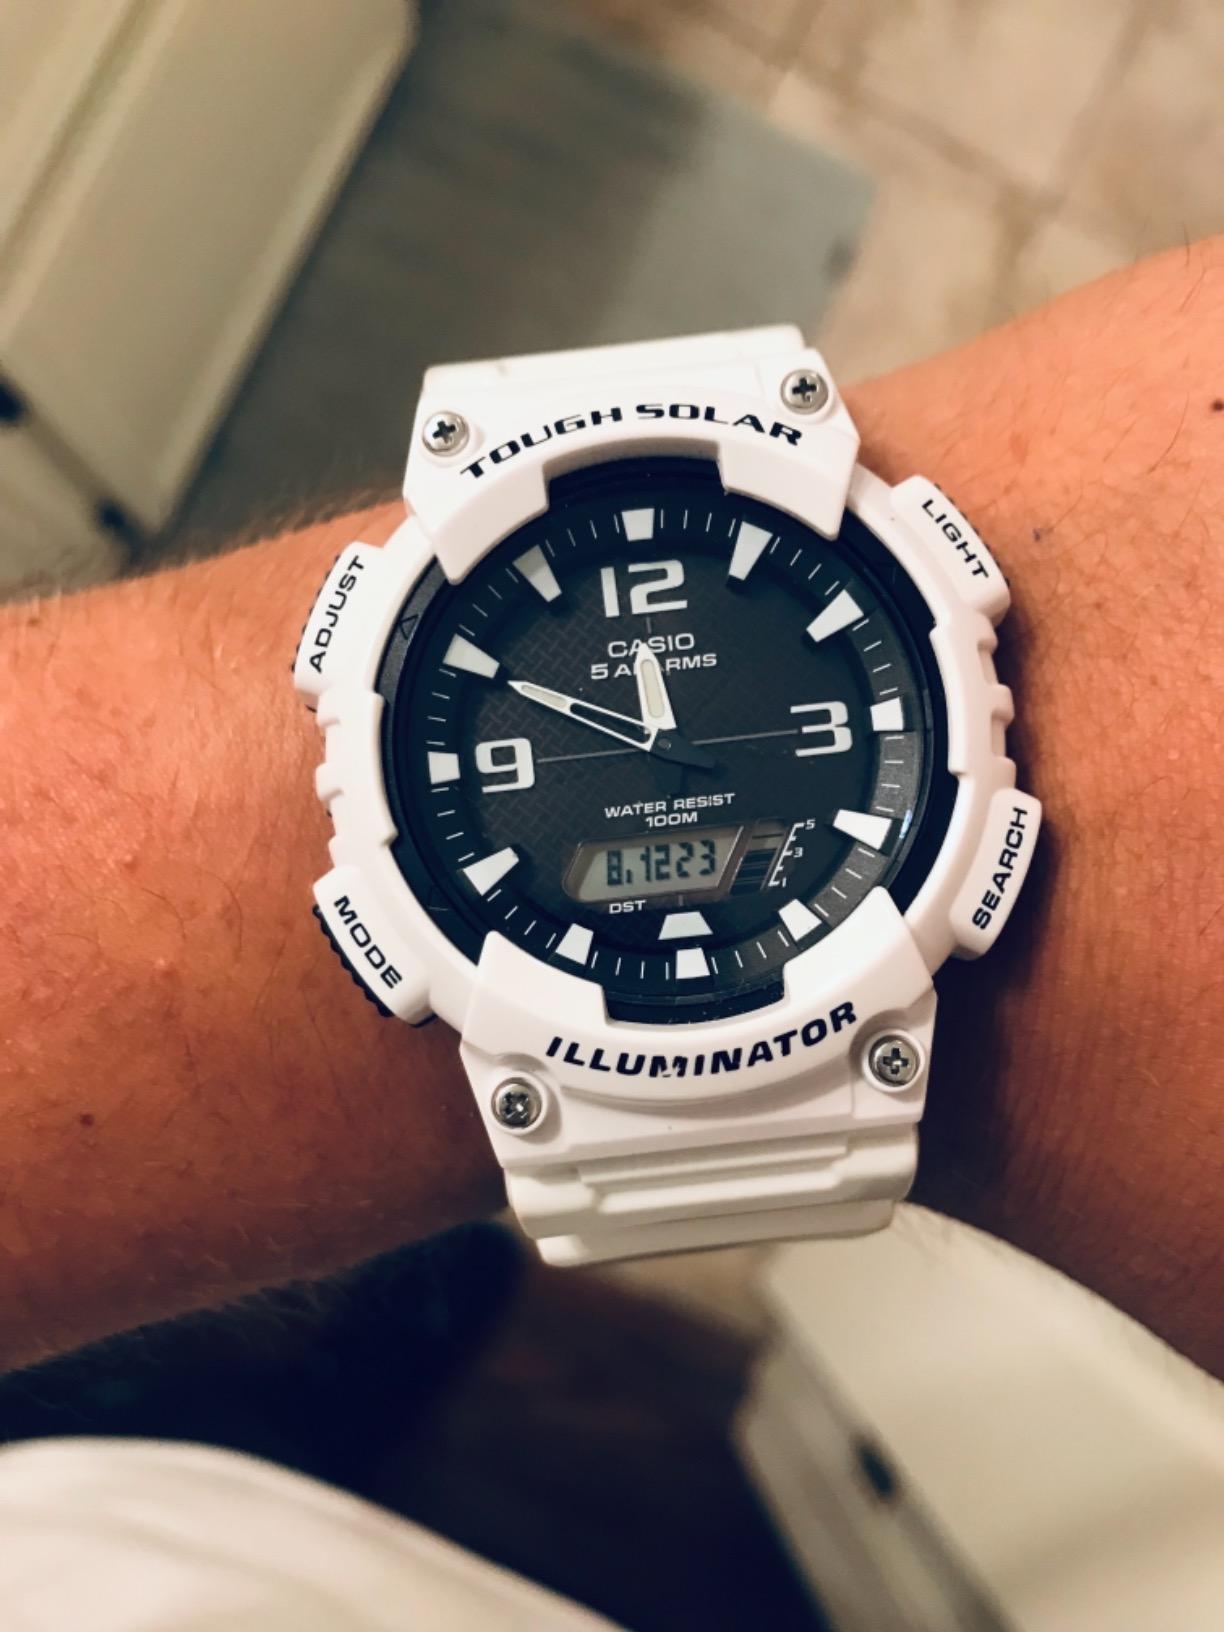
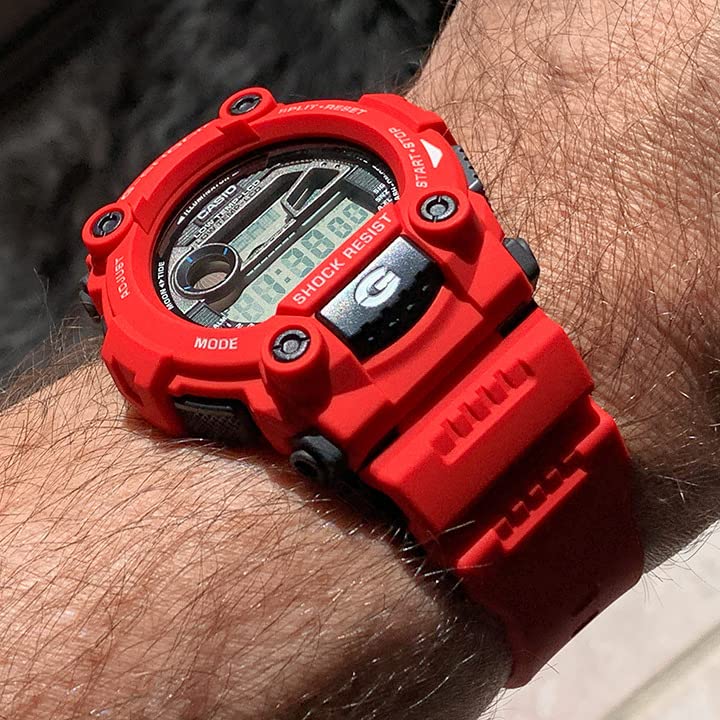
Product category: accessories_watch
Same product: no